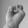
ASL letter: E